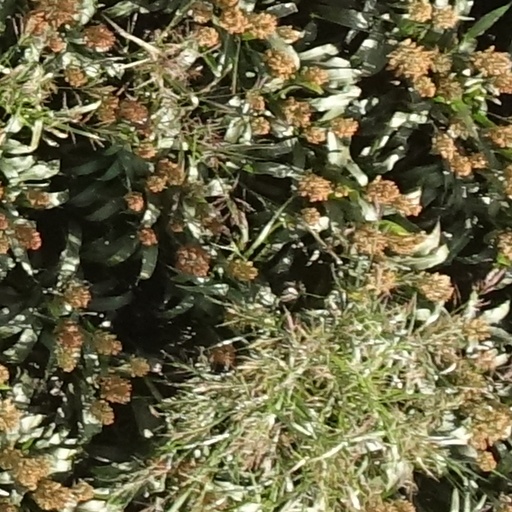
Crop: sorghum